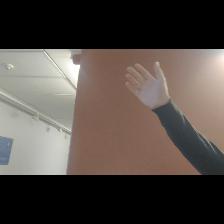
Label: Human